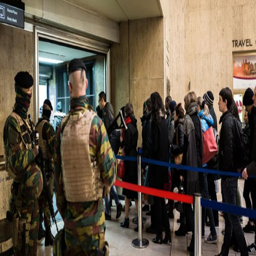
soldiers patrol as passengers line up to have their bags searched on wednesday .